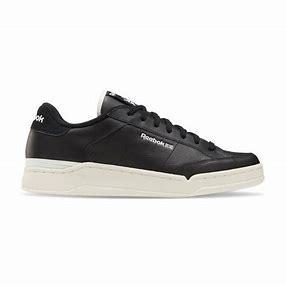
Brand: Reebok
Model: Ad Court